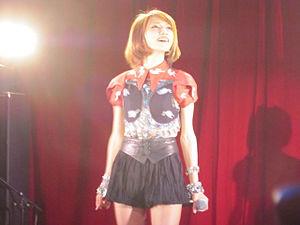
Maki Gotō, ou Goto, Gotou est une ex-idole japonaise, chanteuse, actrice, modèle, au sein du Hello! Project jusqu'en 2007 puis chez Avex jusqu'en 2011, avant son retrait.